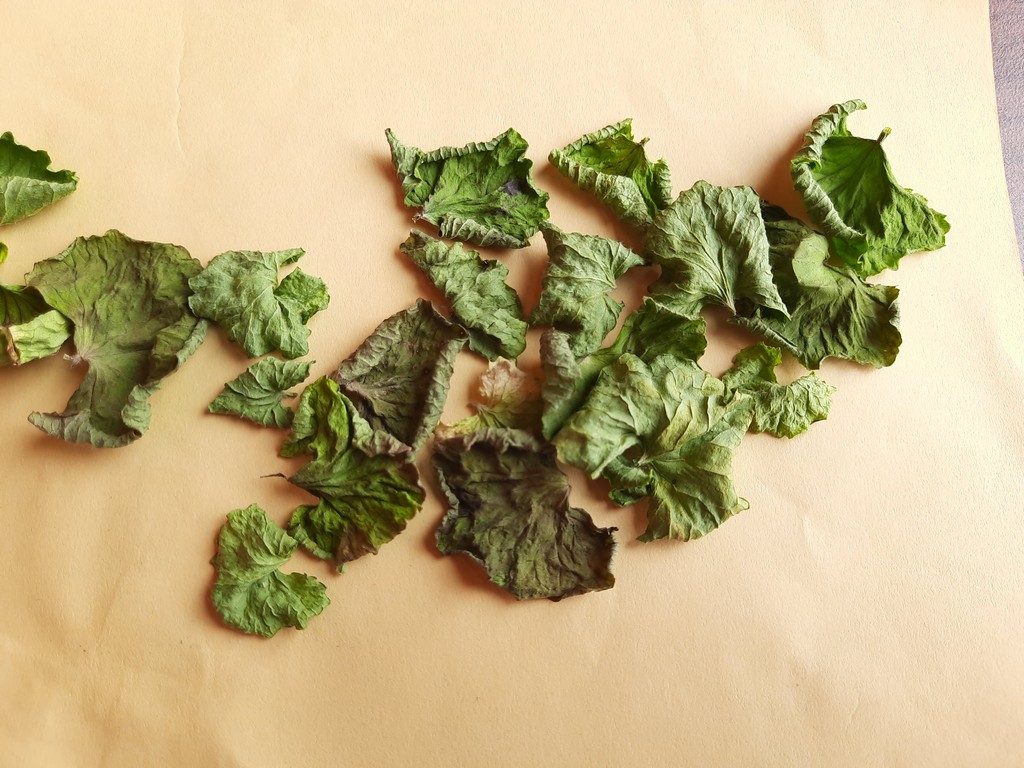
Label: Dried